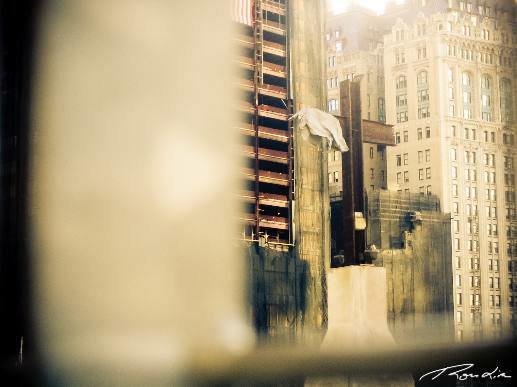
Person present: No